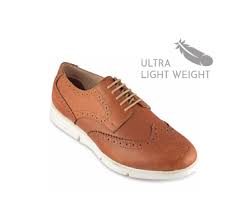
Label: Brogue